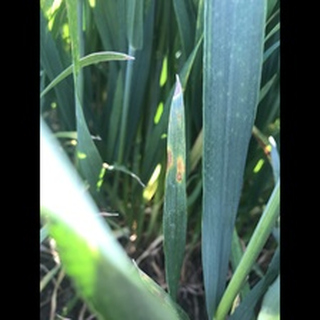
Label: wheat_septoria